Watchdog timer

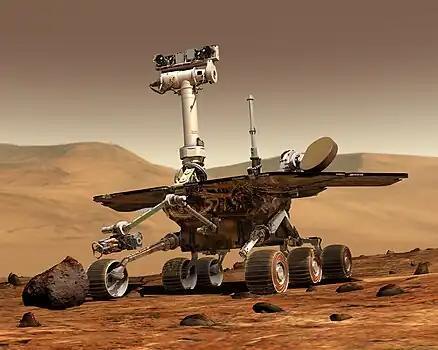
Watchdog timers are essential in remote, automated systems such as this Mars Exploration Rover

Watchdog timers are commonly found in embedded systems and other computer-controlled equipment where humans cannot easily access the equipment or would be unable to react to faults in a timely manner. In such systems, the computer cannot depend on a human to invoke a reboot if it hangs; it must be self-reliant. For example, remote embedded systems such as space probes are not physically accessible to human operators; these could become permanently disabled if they were unable to autonomously recover from faults. In robots and other automated machines, a fault in the control computer could cause equipment damage or injuries before a human could react, even if the computer is easily accessed. A watchdog timer is usually employed in cases like these.